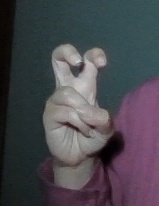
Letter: toot